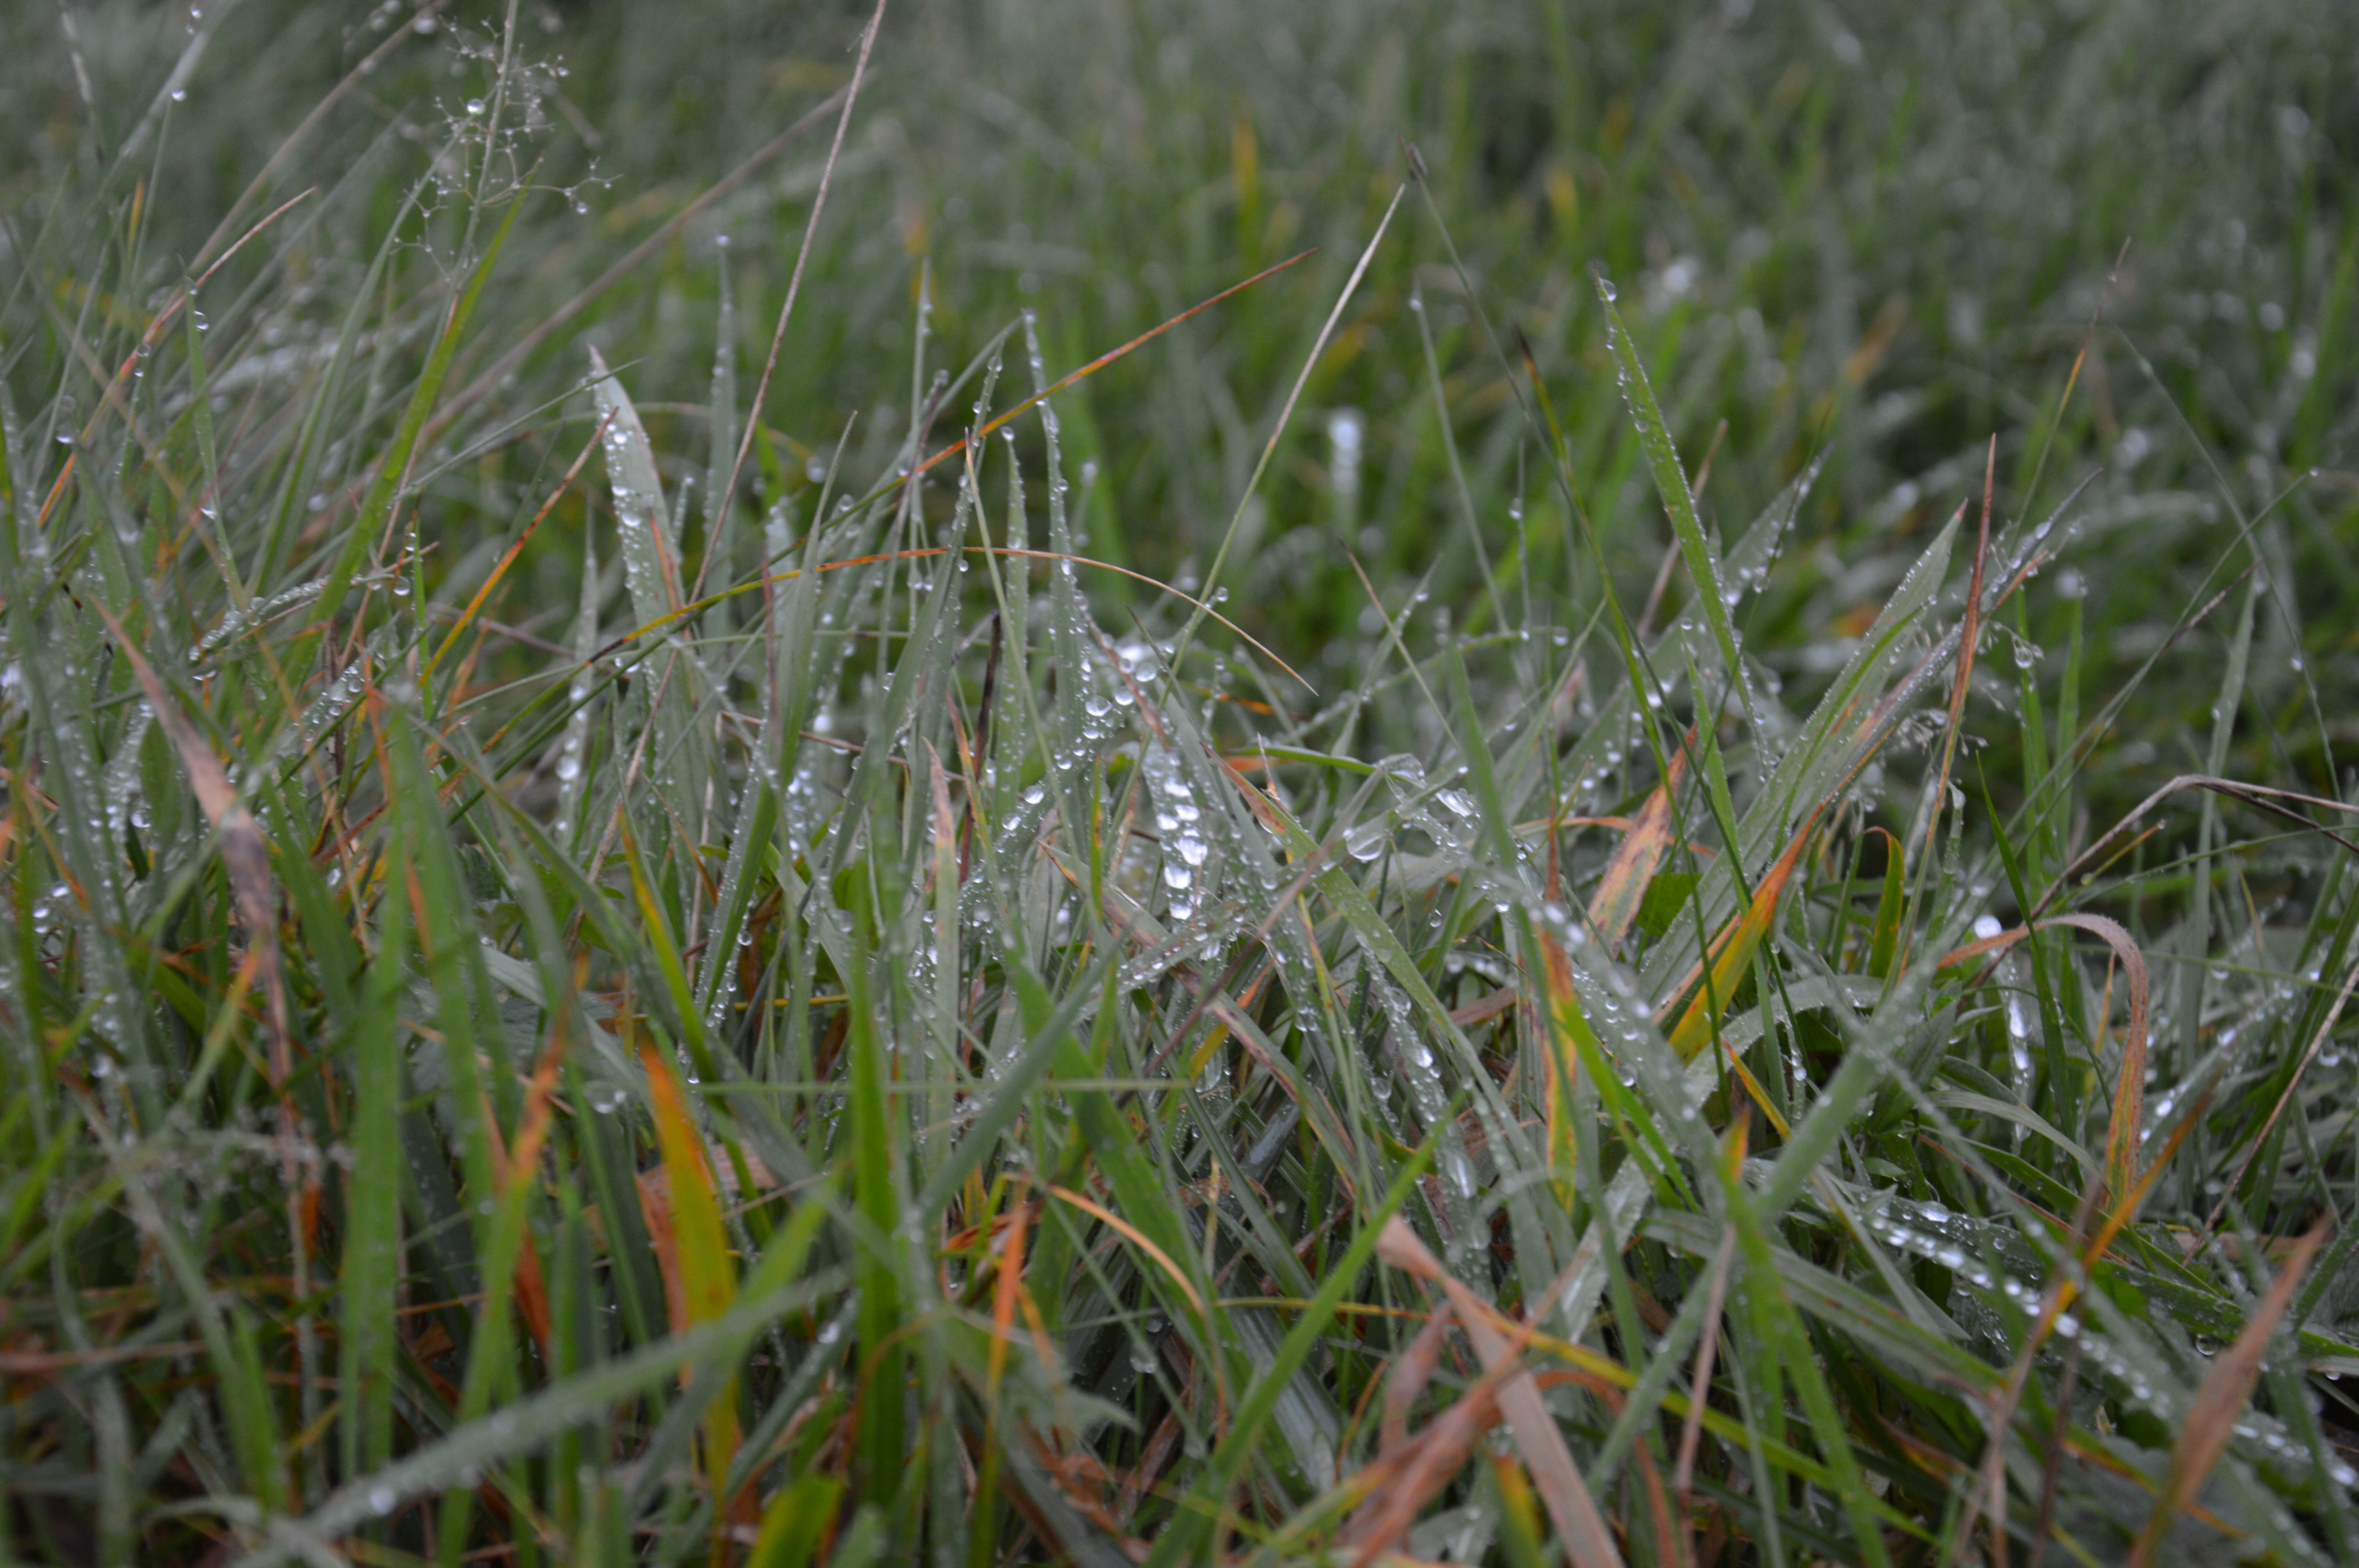
nature, grass, dew, plant, field, lawn, meadow, prairie, leaf, flower, frost, summer, wildlife, green, flora, fauna, invertebrate, wildflower, wetland, habitat, ecosystem, moisture, mow, macro photography, natural environment, grass family, land plant